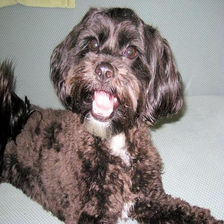
Species: dog
Breed: havanese